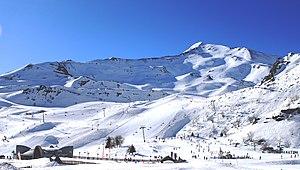
Station de Piau Engaly (Hautes-Pyrénées)
Piau-Engaly est une station de sports d'hiver des Pyrénées située sur la commune d'Aragnouet, dans le département des Hautes-Pyrénées, en région Occitanie.
Le tourisme dans les Hautes-Pyrénées constitue la première activité économique du département. Il résulte notamment de la pratique du pèlerinage à Lourdes, de l'attrait du pyrénéisme et de certains sites culturels.
Le massif de la Munia, ou parfois massif de Munia-Troumouse, est un massif de montagne de la chaîne des Pyrénées dans le département des Hautes-Pyrénées en région Occitanie côté France, et dans la province de Huesca, dans la communauté autonome d'Aragon côté Espagne. Il mesure 12 km de long pour 9 km de large, et culmine au pic de la Munia à 3 133 mètres.